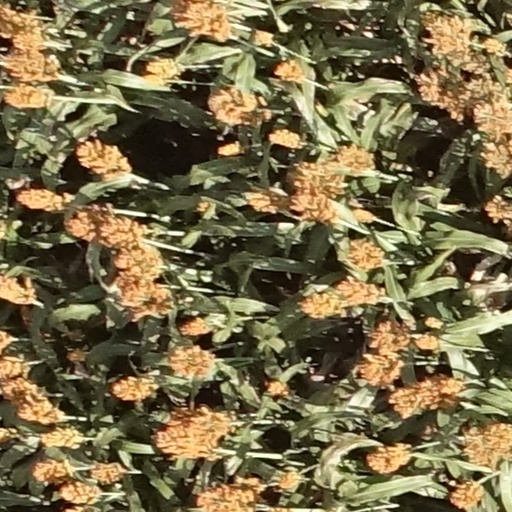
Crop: sorghum